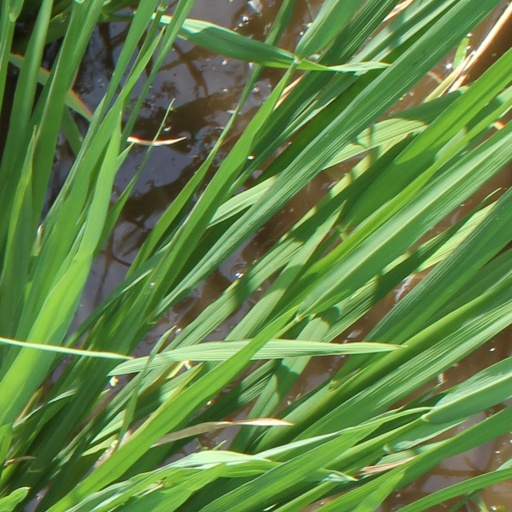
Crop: rice